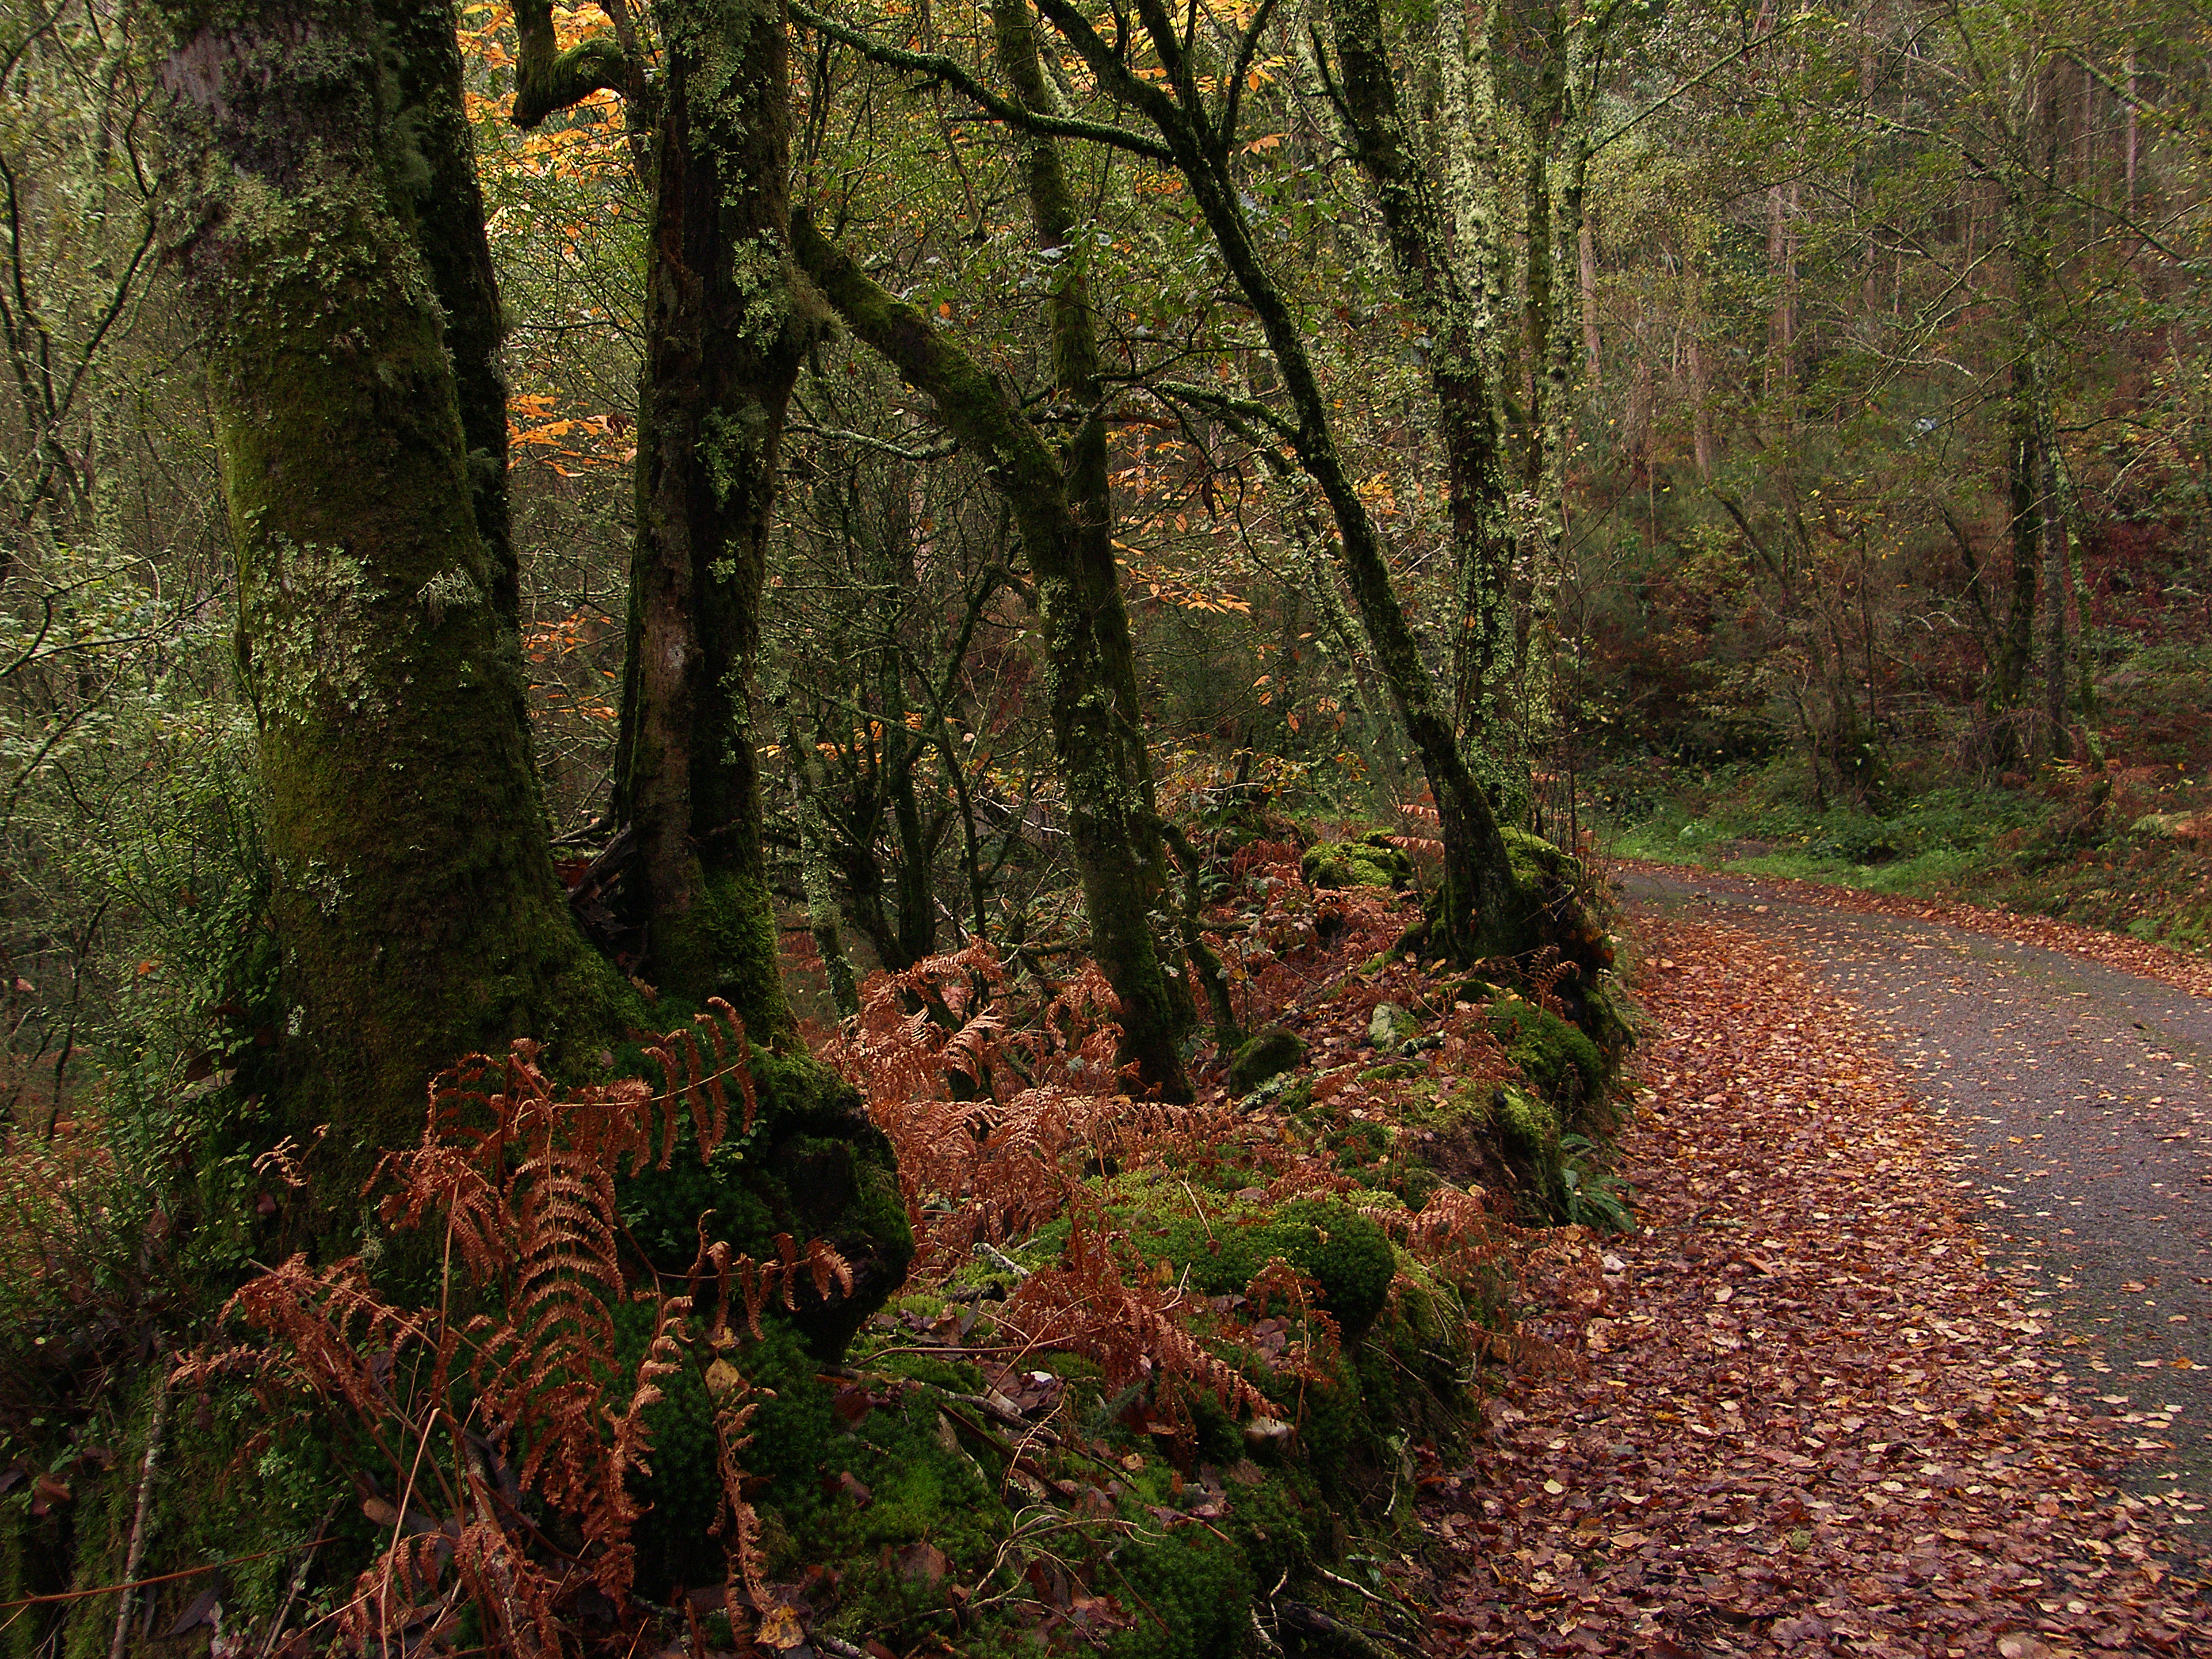
landscape, tree, nature, forest, wilderness, plant, trail, sunlight, leaf, stream, autumn, season, ridge, la, deciduous, woodland, habitat, ecosystem, ggl1, coru agaliciaspainscenery, biome, old growth forest, natural environment, woody plant, temperate broadleaf and mixed forest, temperate coniferous forest